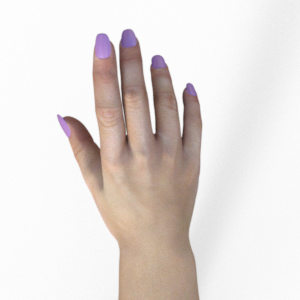
Label: paper